Child labour in Pakistan

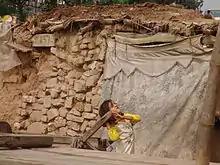
A Pakistani child labourer

The International Labour Organisation (ILO) suggests that poverty is the greatest single cause behind child labour. Pakistan has a per-capita income of approximately $1900. A middle class person in Pakistan earns around $6 a day on average. The average Pakistani has to feed nine or ten people with their daily wage. There is also a high inflation rate. As of 2008, 17.2% of the total population lives below the poverty line, which is the lowest figure in the history of Pakistan. Poverty levels appear to necessitate that children work in order to allow families to reach their target take-home pay.